Neriamangalam

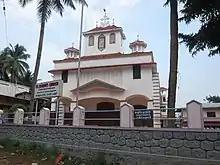
Town Church

India census, Neriamangalam had a population of 15,994 with 8,017 males and 7,977 females.